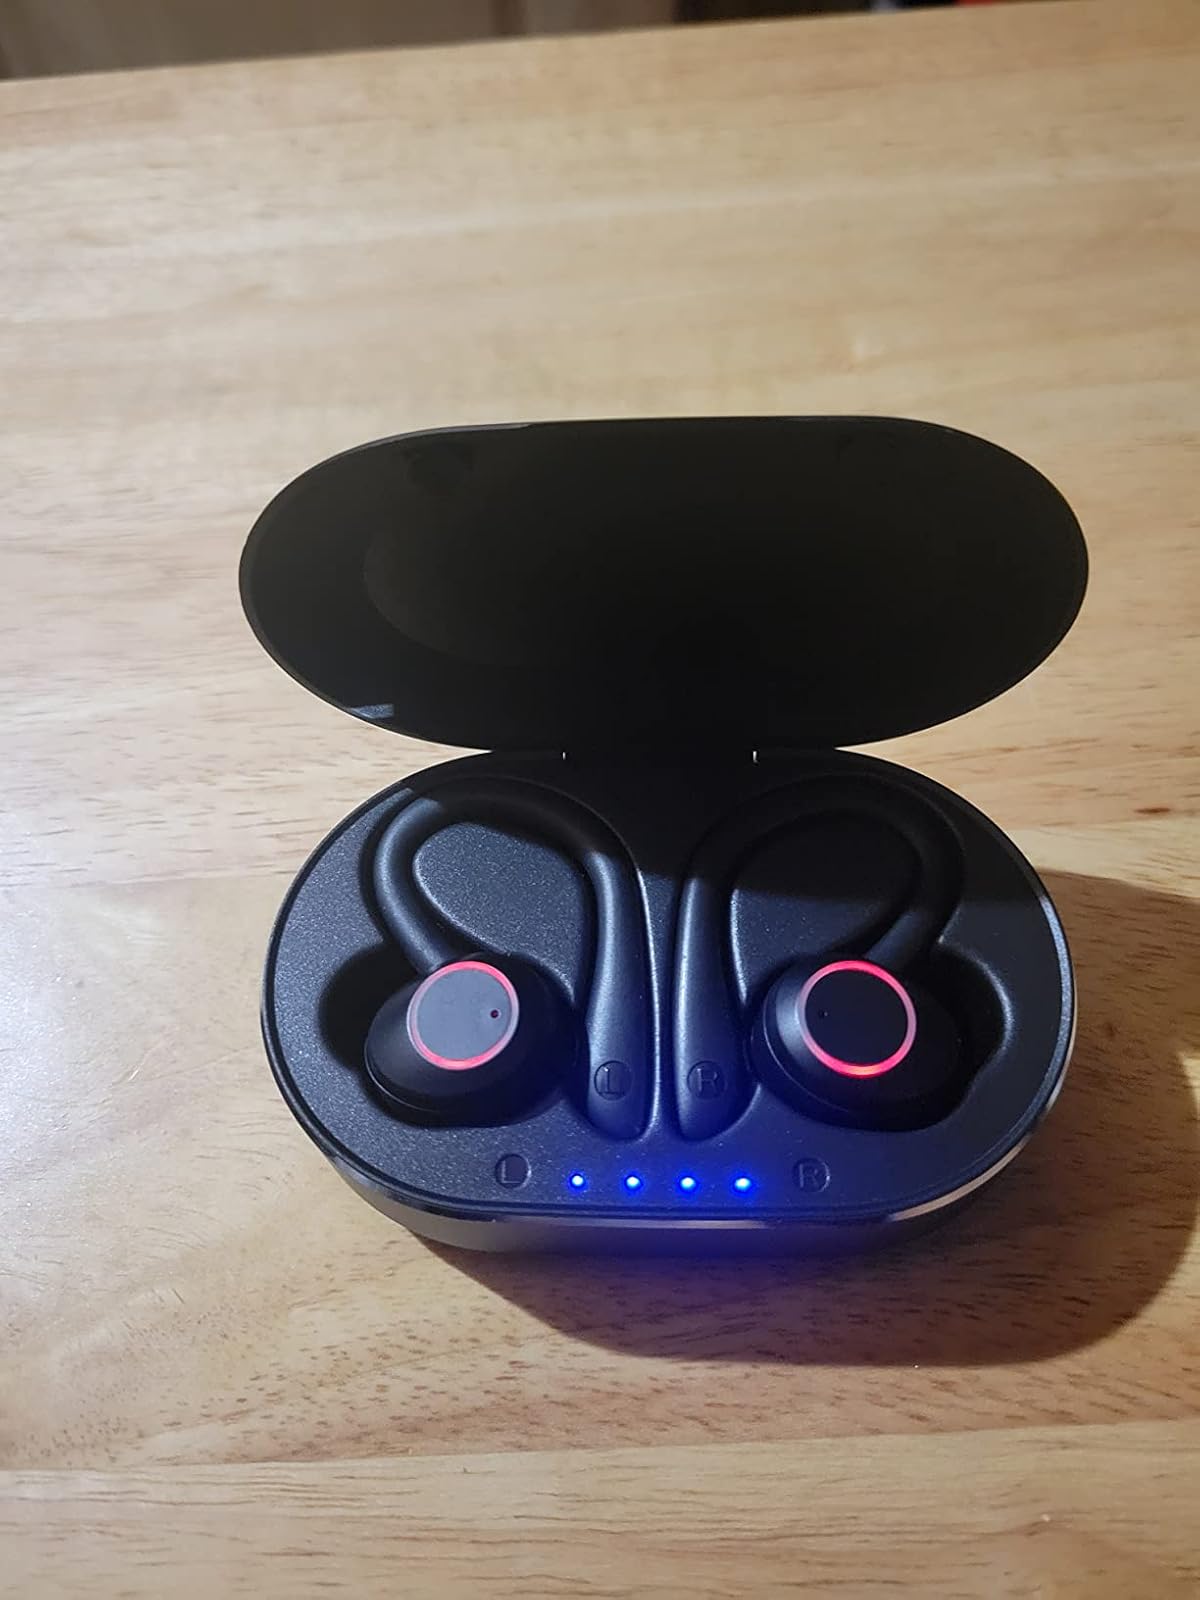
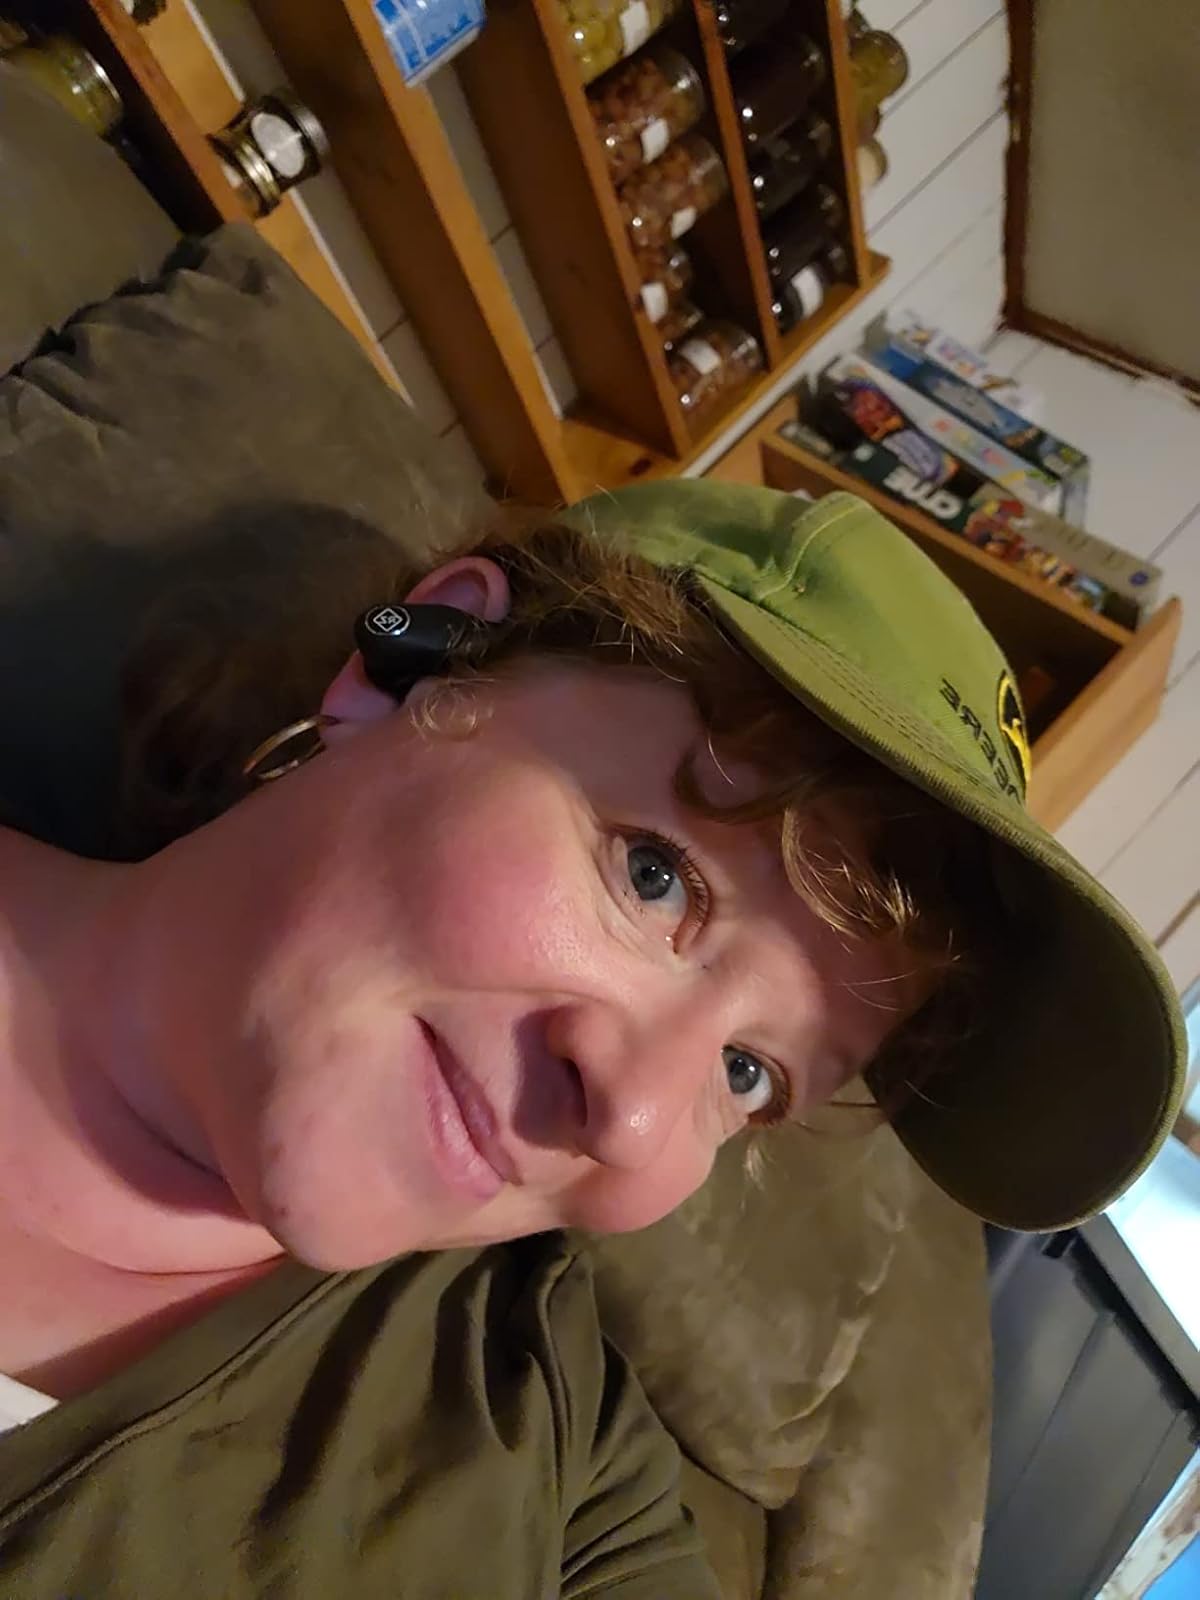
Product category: earbuds
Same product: no